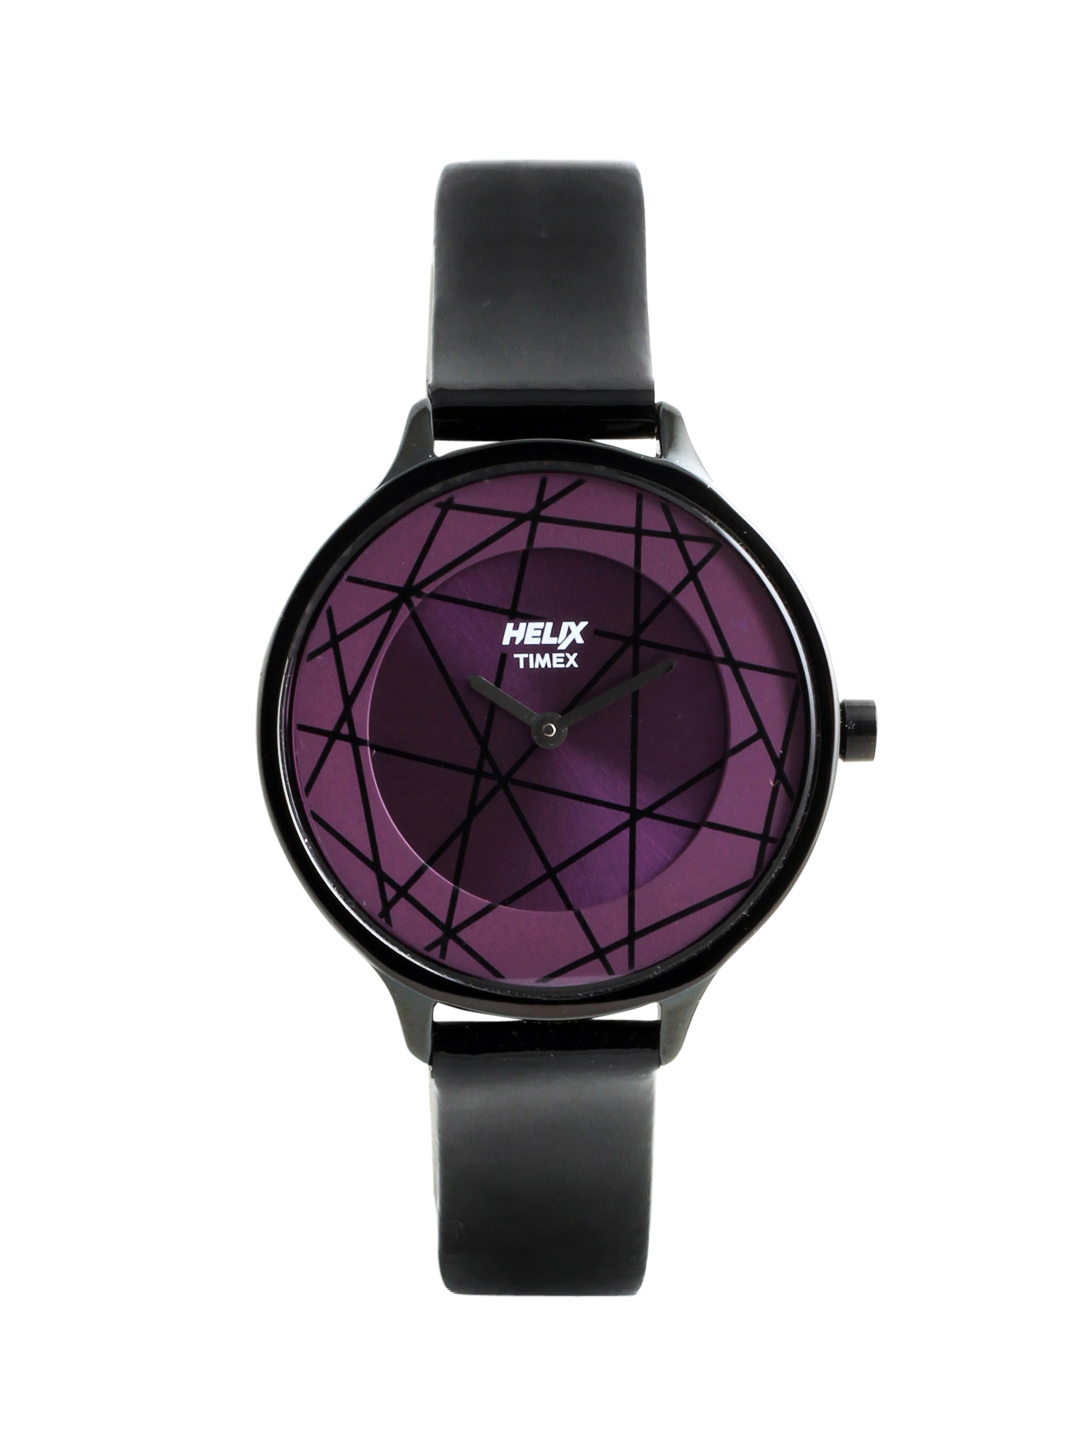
Helix Women Purple Dial Watch
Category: Accessories / Watches / Watches
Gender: Women
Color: Purple
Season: Winter 2016
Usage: Casual